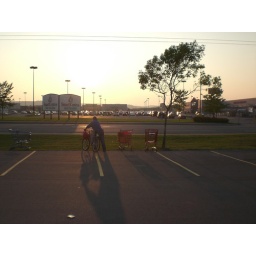
A man taking his bike to the road passing by small trees and shopping carts.